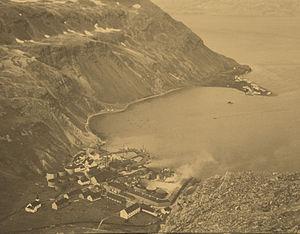
Grytviken - Musée - Photo de la station, de la baie et de la point King Edward